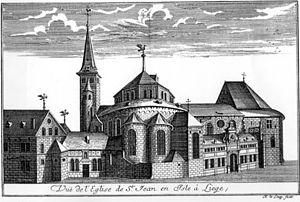
L'église Saint-Jean l'Évangéliste appelée également Saint-Jean-en-l'isle est une des sept collégiales de Liège.
Remacle Le Loup est un dessinateur né en 1694 à Spa, alors en Principauté de Liège, et décédé le 12 mai 1746. Il est l'auteur de la plupart des gravures d'un des plus beaux ouvrages imprimés du XVIIIᵉ siècle : Les Délices du Pays de Liège.